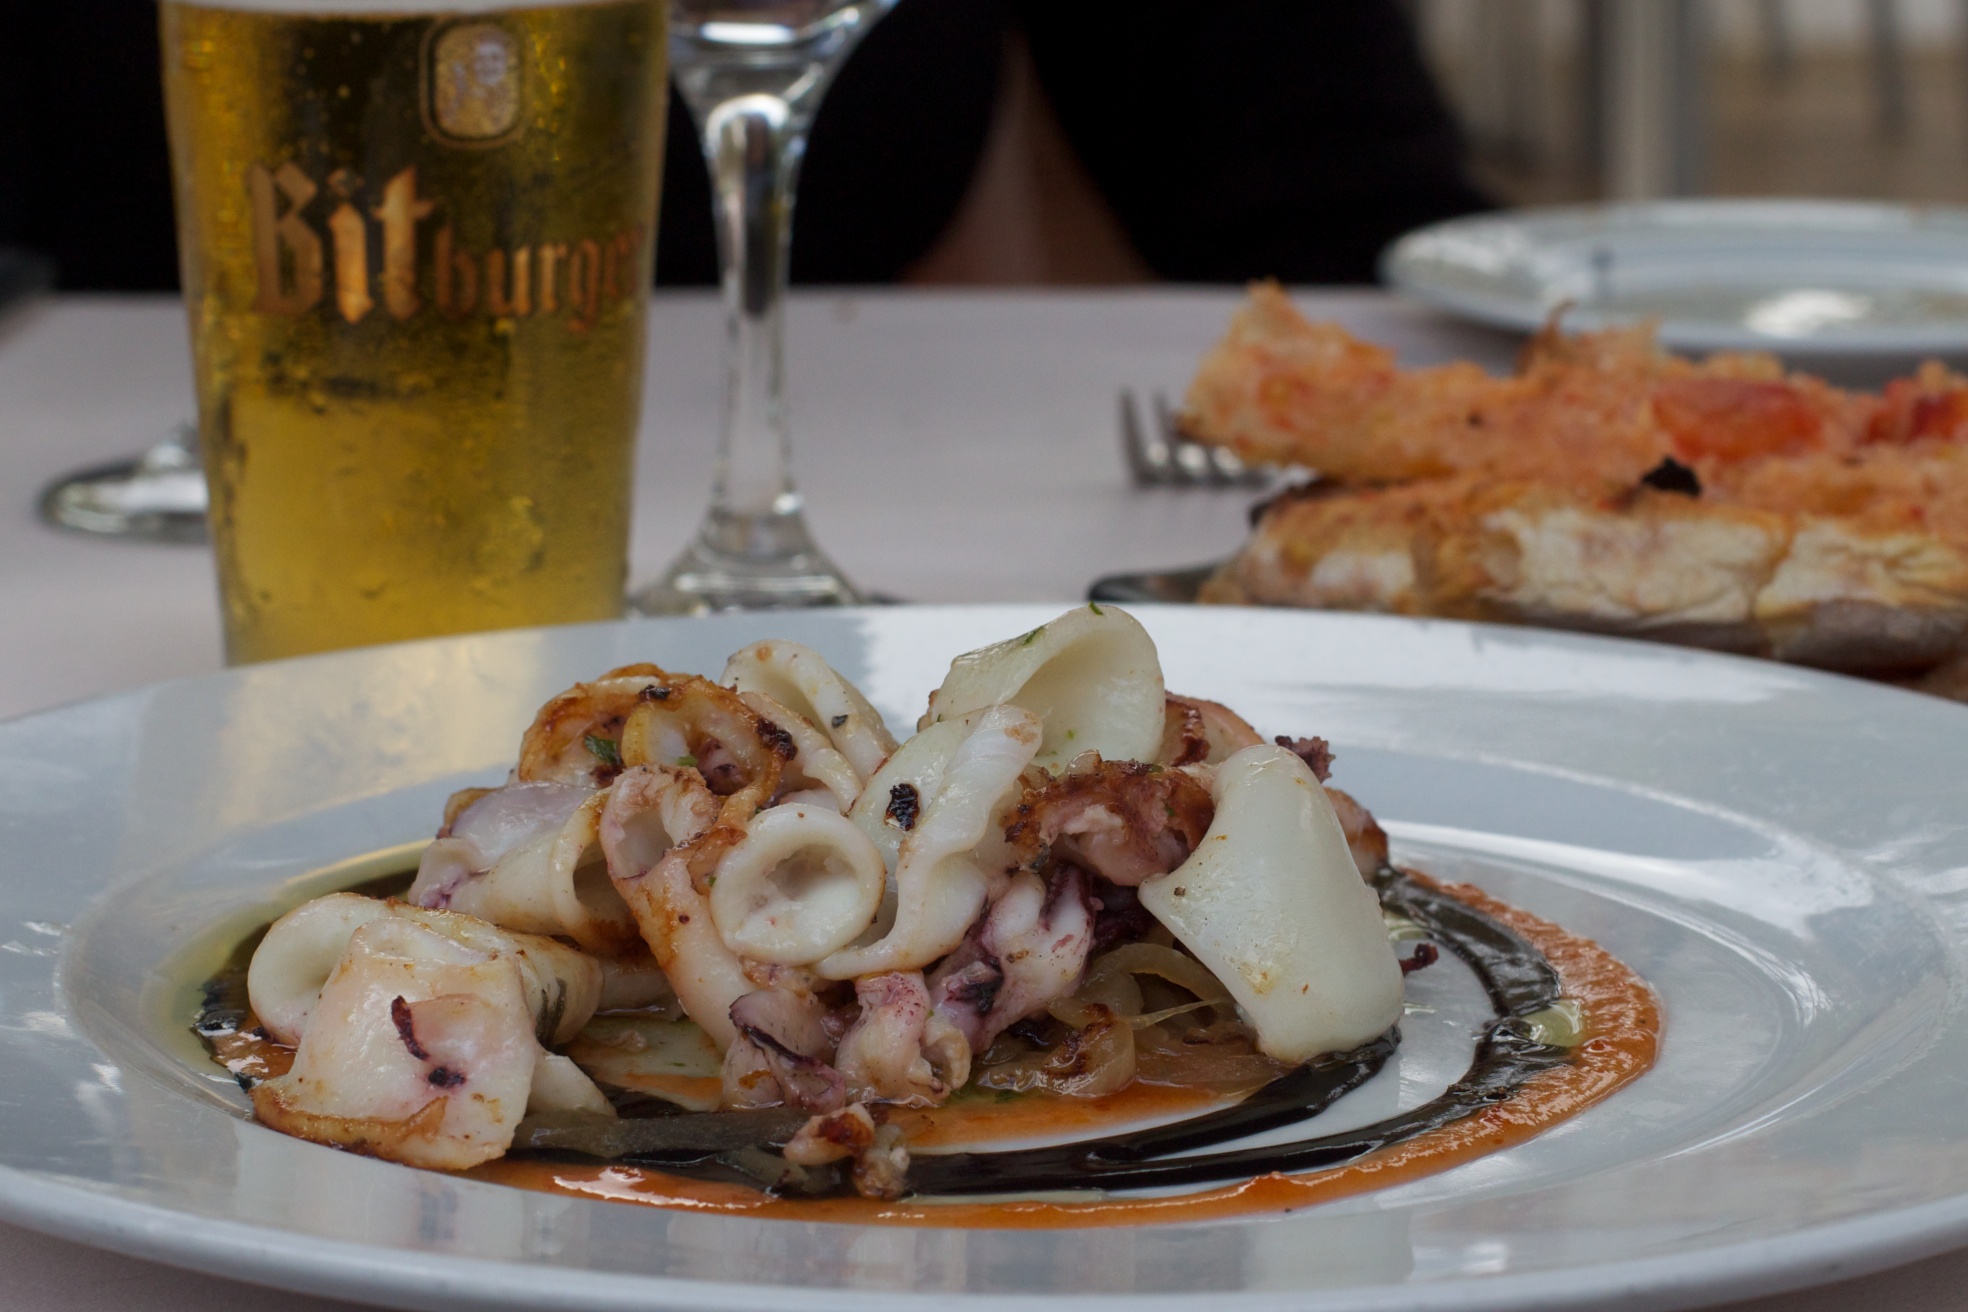
restaurant, dish, meal, food, produce, seafood, cuisine, invertebrate, oet10, sense